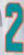
Number: 2